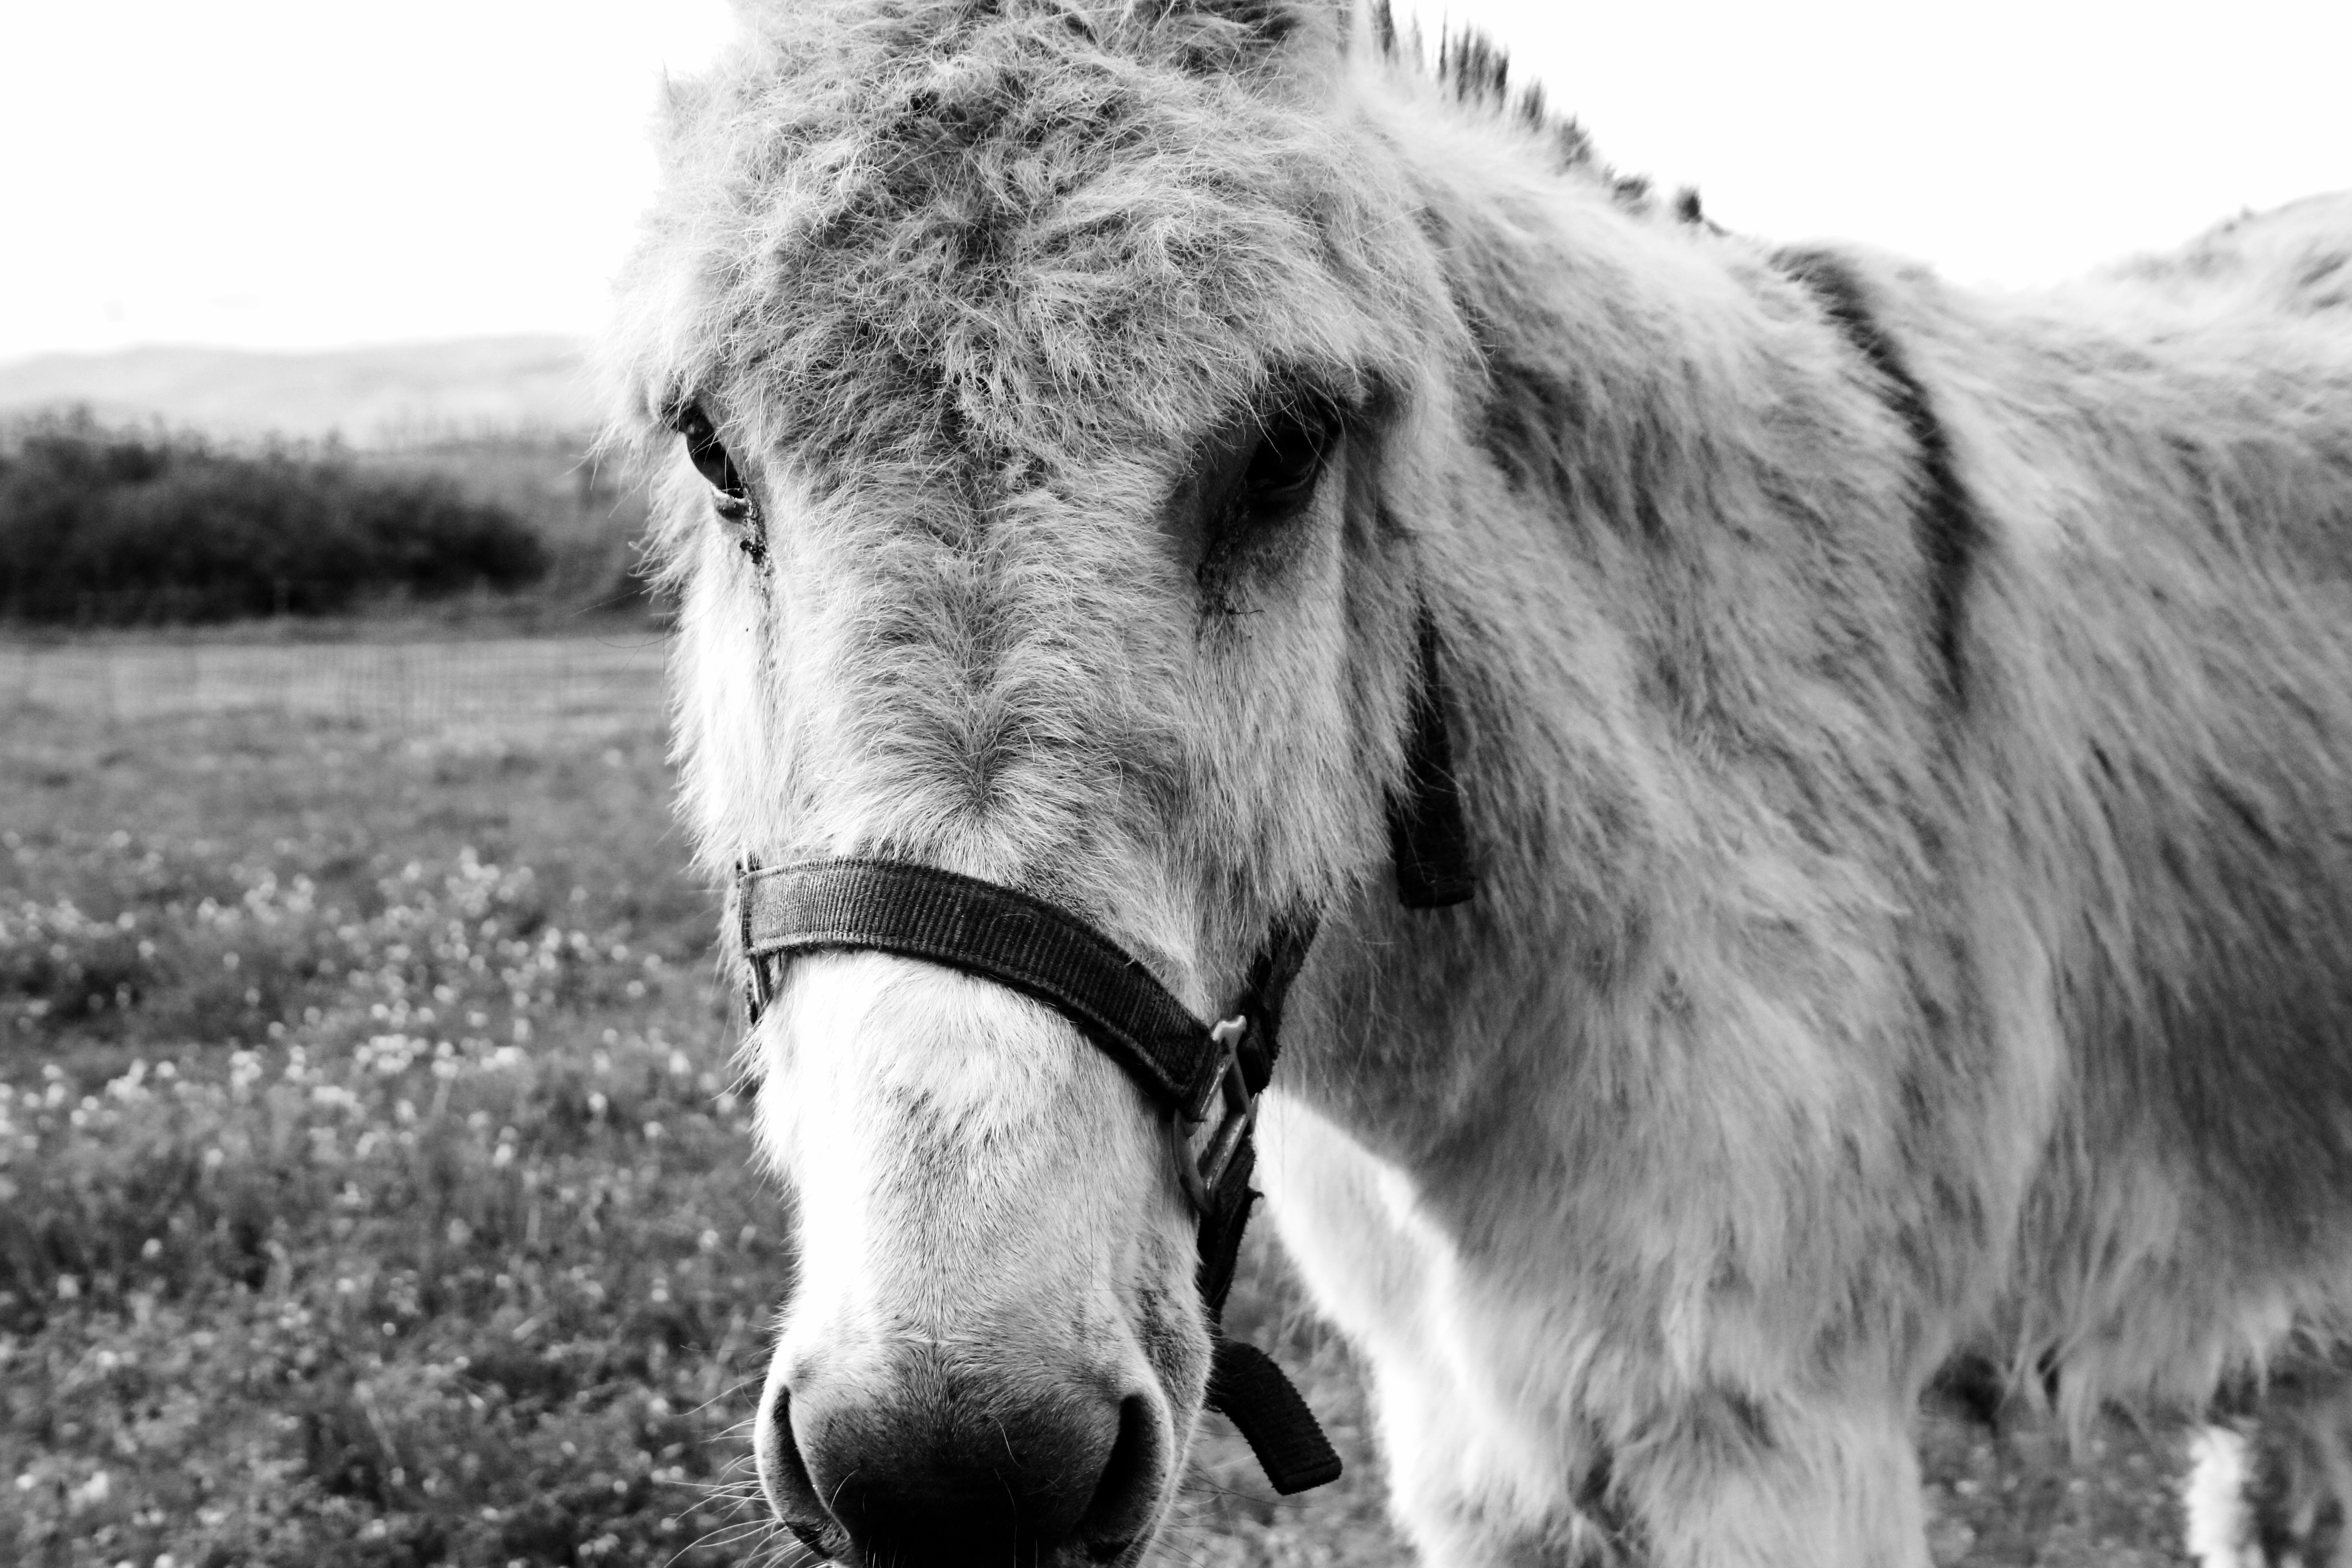
nature, grass, black and white, photography, animal, wildlife, portrait, herd, pasture, grazing, horse, mammal, stallion, mane, monochrome, black white, donkey, head, monochrome photography, cattle like mammal, horse like mammal